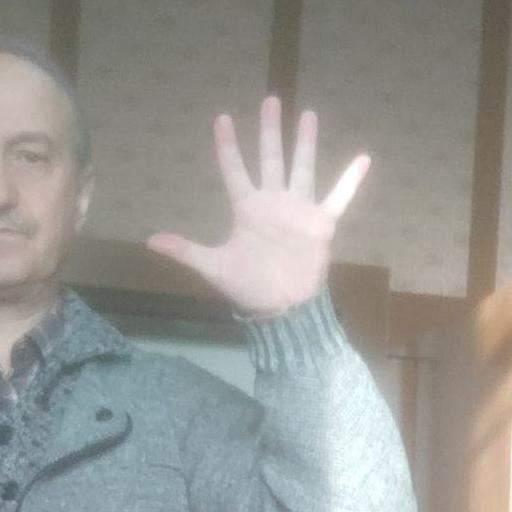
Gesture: palm